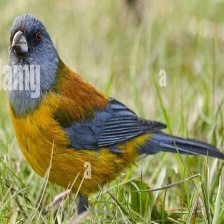
Species: PATAGONIAN SIERRA FINCH
Scientific name: PHRYGILUS PATAGONICUS
ImageNet parent category: house_finch